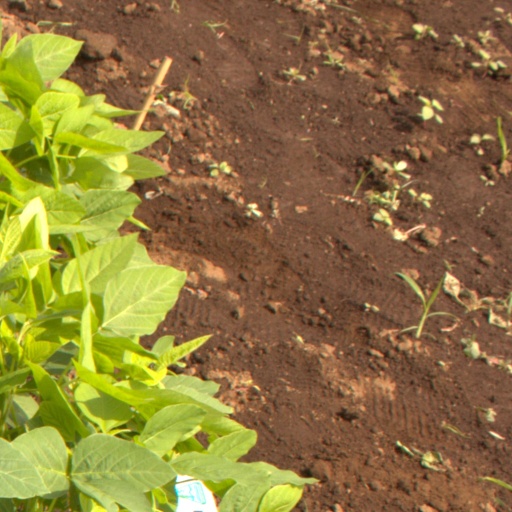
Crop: soybean